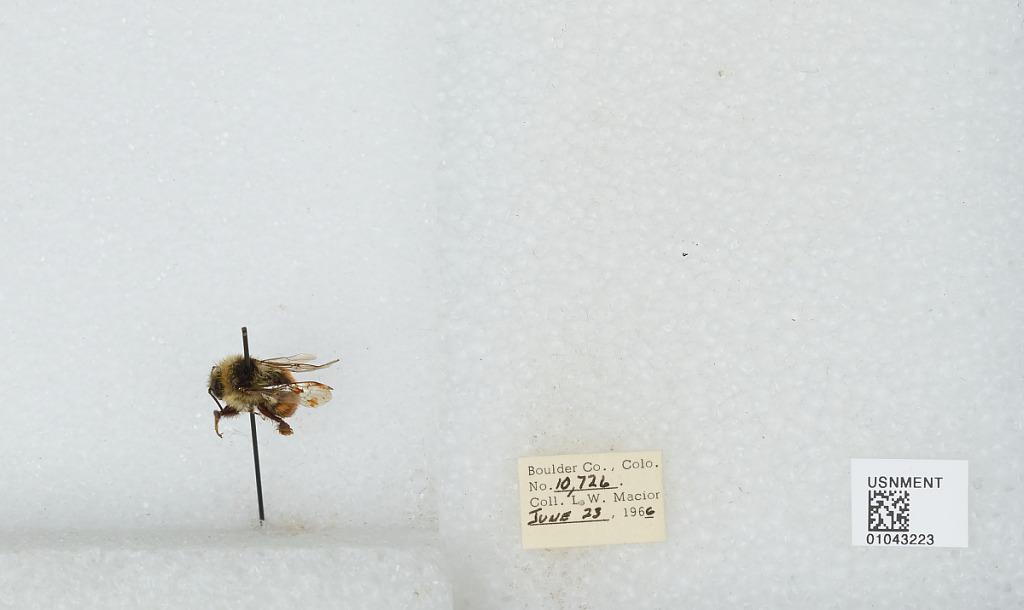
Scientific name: Bombus (Pyrobombus) bifarius Cresson
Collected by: L. Macior
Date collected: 1966-6-23
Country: United States
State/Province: Colorado
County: Boulder
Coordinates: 40.09, -105.36